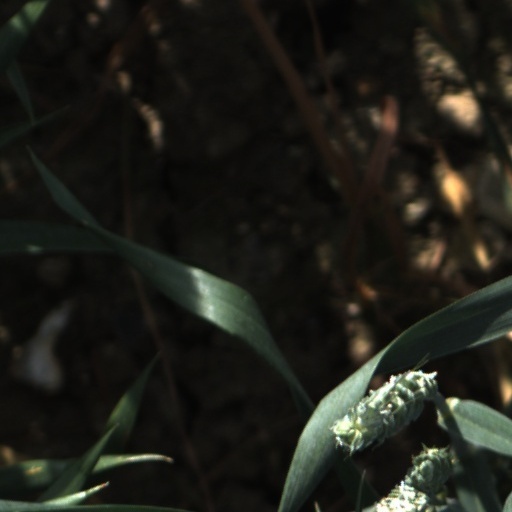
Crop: wheat